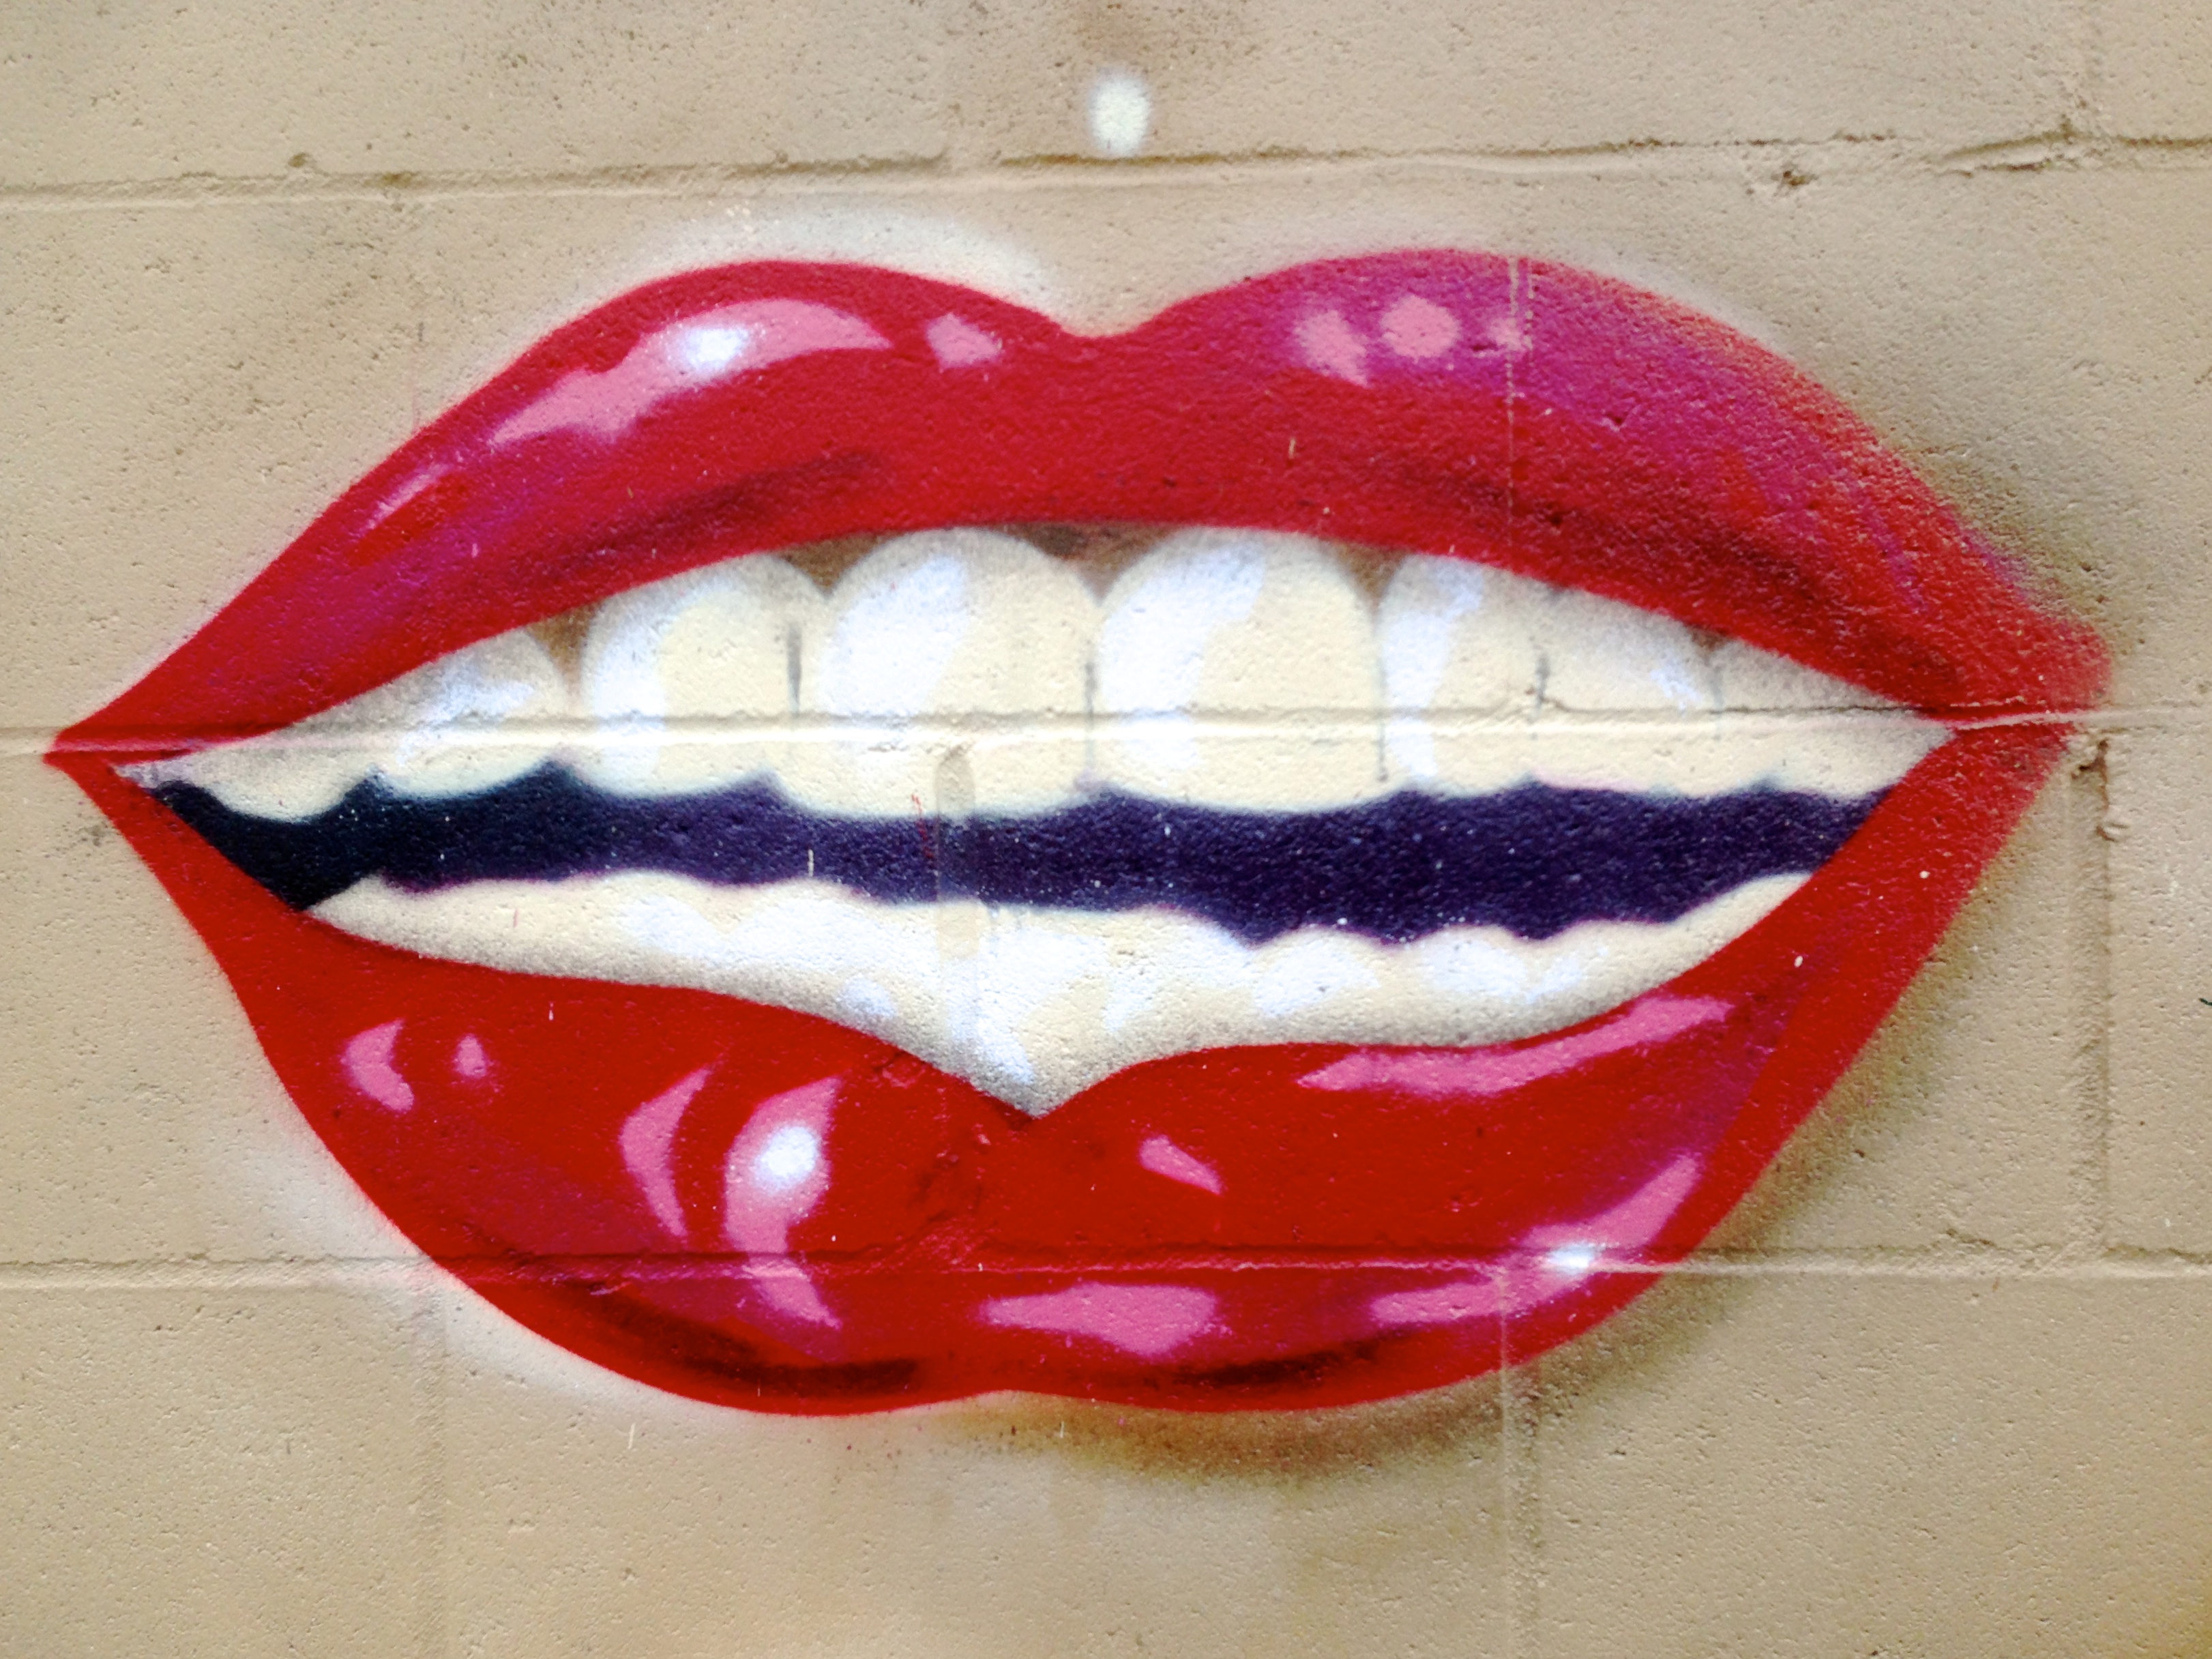
food, red, lip, mouth, moustache, organ, tooth